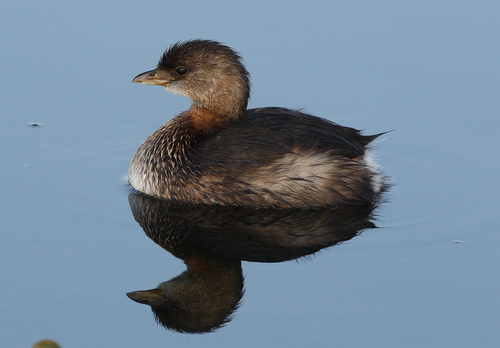
this bird swimming in the water is dark brown along it's head, back, and wings and the belly and breast have white mixed in with it.
the bird has a curved throat, black eyering and small bill.
the bird has a curved neck with a yellow flat bill and dark eye.
this brown bird has short furry feathers, a long neck and a thick pointed bill.
this waterbird features a very textured, sharp plumage and contains shades of orange and red.
a fluffy bird with shades of browns and grays and a speck on white on it's tail.
this bird is brown in color, with a brown beak.
this bird has wings that are brown and has a short yellow bill
this bird has a medium long pointy bill and is grey with white down showing on the flanks, breast and tail.
a cute, fuzzy looking bird with a semi yellow thick, long, pointy bill and a white rump.
Species: Pied Billed Grebe